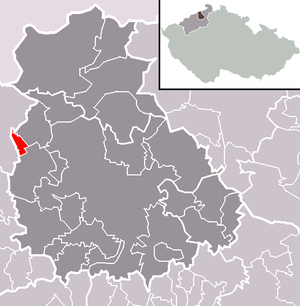
Přestanov est une commune du district et de la région d'Ústí nad Labem, en Tchéquie. Sa population s'élevait à 396 habitants en 2018.